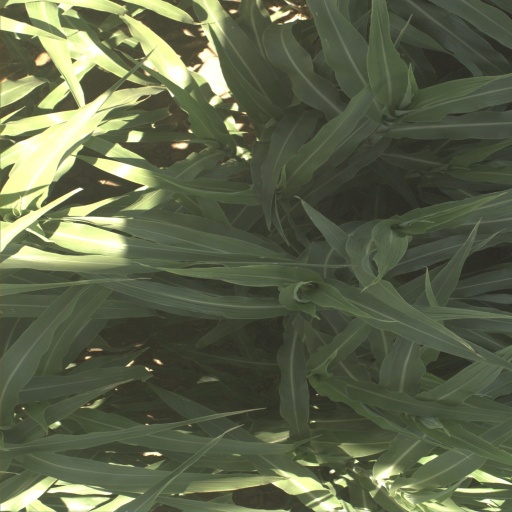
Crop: sorghum